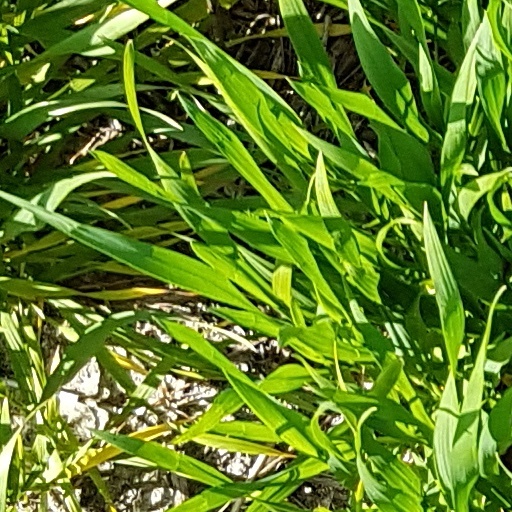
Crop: wheat